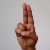
The image shows a hand gesture representing the letter 'U' in Indian Sign Language.